Paris Calling

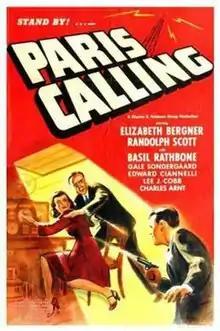
Theatrical release poster

Paris Calling is a 1941 American war film noir directed by Edwin L. Marin and starring Randolph Scott, Elisabeth Bergner and Basil Rathbone. It was produced by Universal Pictures before America's entry into World War II and released just after the attack on Pearl Harbor.